Honda Unicorn

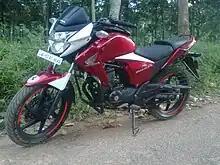
Honda CB Unicorn Dazzler

Honda began selling the Unicorn Dazzler variation in 2010. It has different bodywork and a rear disc brake instead of a drum brake.